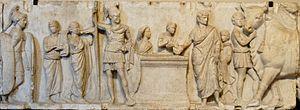
Scène de sacrifice pendant un recensement
La bataille de Carthage est le fait majeur de la Troisième guerre punique, ultime conflit opposant la cité de Carthage et la République romaine. Elle consiste essentiellement en un siège débutant en 149 av. J.-C. et s'achevant au printemps 146 av. J.-C.
L'autel de la Gens Augusta est un autel sacrificiel d'époque romaine consacré au culte impérial, découvert sur le flanc de la colline de Byrsa, au sein du site archéologique de Carthage et conservé au musée national du Bardo, dans la salle dite de Carthage occupant l'ancien patio du palais beylical.